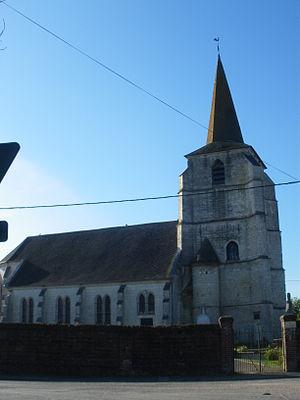
Vue de l'église Saint-Nicolas de Gaudiempré.
Gaudiempré est une commune française située dans le département du Pas-de-Calais en région Hauts-de-France.